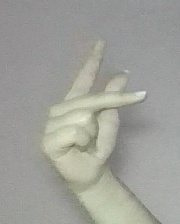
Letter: dha